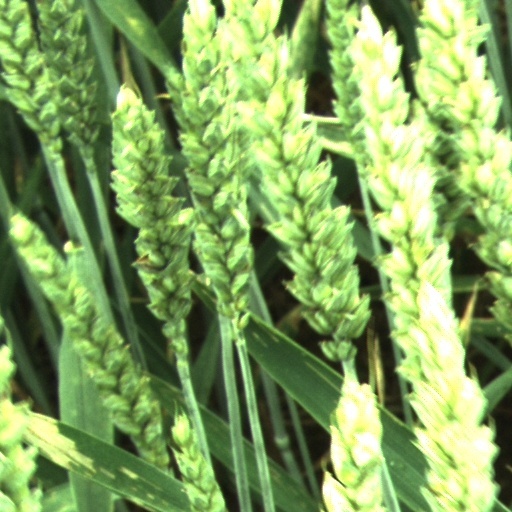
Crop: wheat